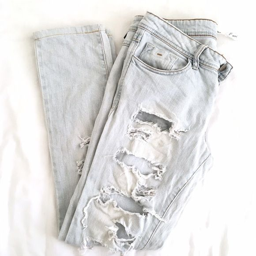
super distressed jeans light wash super distressed jeans .